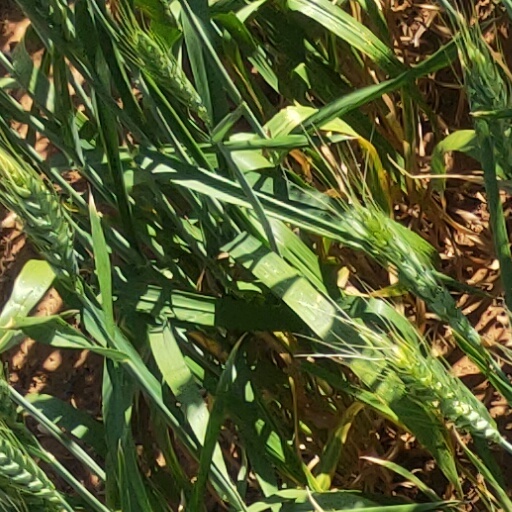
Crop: wheat